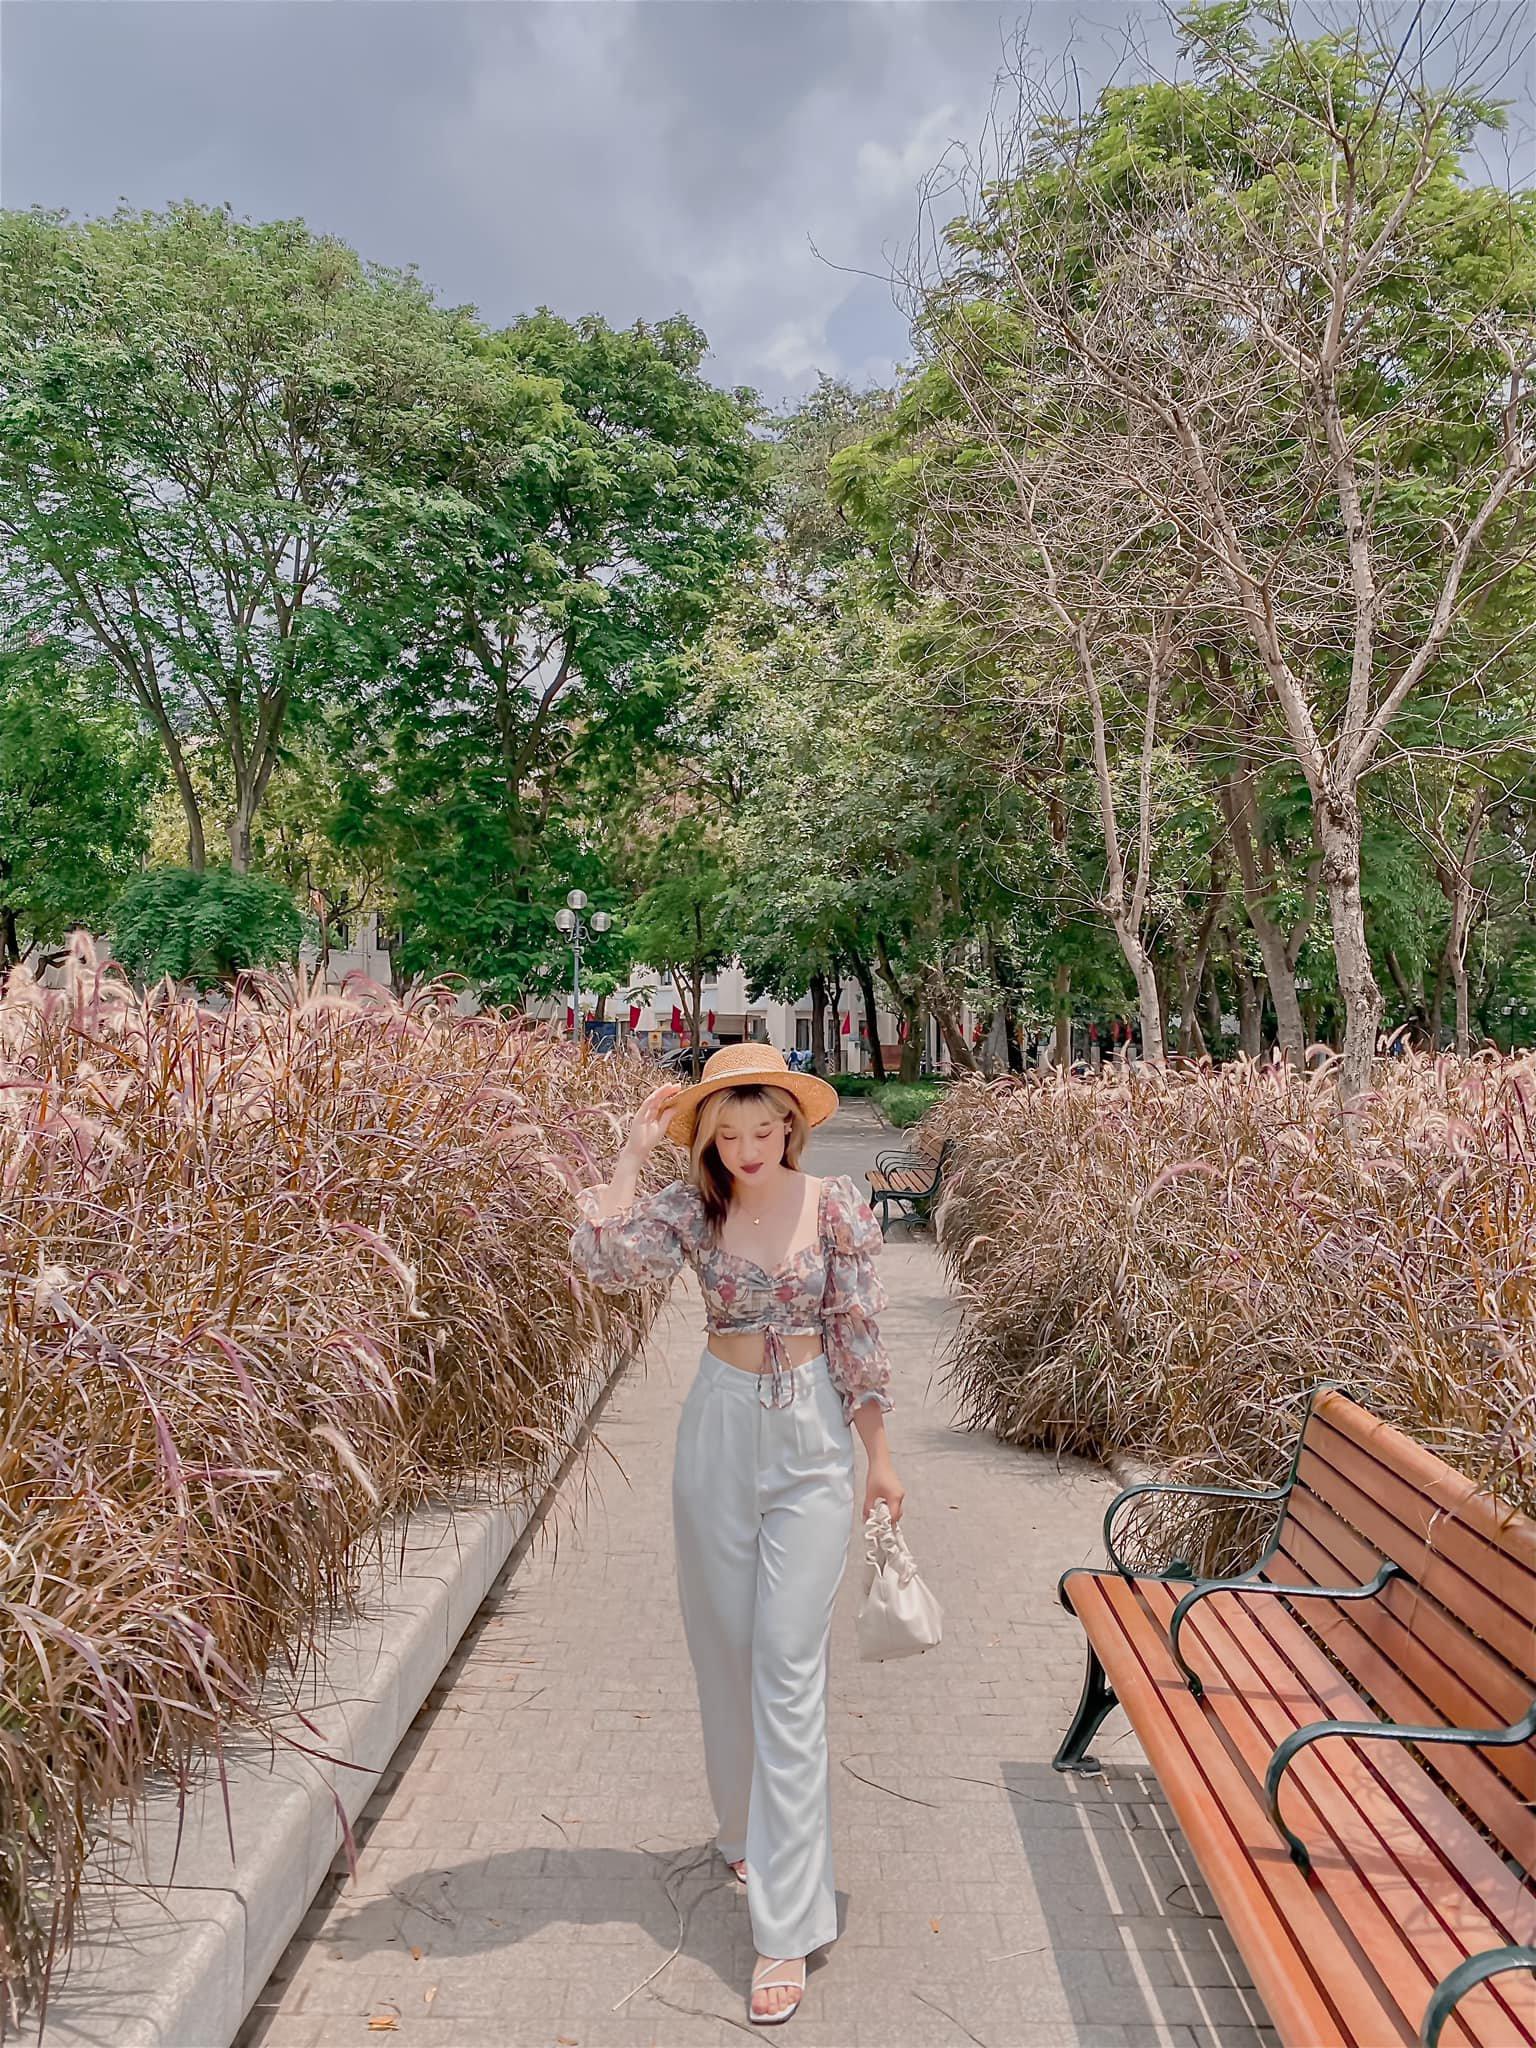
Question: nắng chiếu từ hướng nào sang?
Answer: từ phải sang